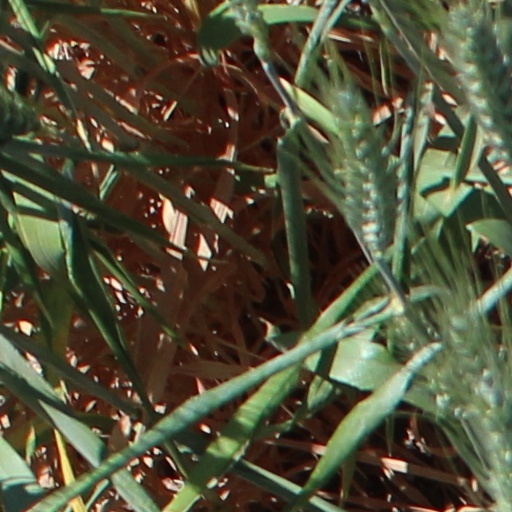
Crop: wheat